Special Branch (Hong Kong)

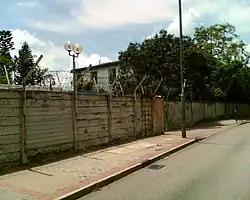
Victoria Road Detention Centre was used by the Special Branch

Special Branch, abbreviated as SB, was established in 1934 under the Crime Department of the Royal Hong Kong Police Force. The Branch disbanded in 1995 in the final days of colonial period.